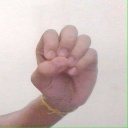
अक्षर: उ